National Organization for Civil Registration of Iran

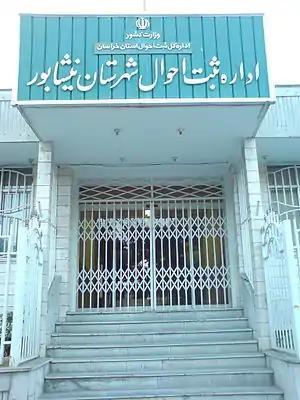
Nishapur branch of National Organization for Civil Registration of Iran

National Organization for Civil Registration of Iran is one of the governmental organizations in Iran that is responsible for collecting information and population statistics of Iran. This organization is one of the subordinate institutions of the Ministry of Interior of Iran. The organization is responsible for providing basic registration information such as births, deaths and marriages, as well as issuing identity documents such as birth certificates and Identity certificate. The current head of the organization is Hashem Kargar. In Iran, the third day of Dey (month) (23 or 24 December) has been named as National Organization for Civil Registration Day.